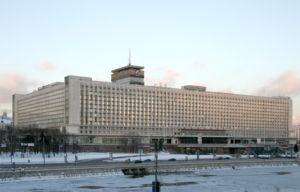
Le Rossiya était le plus grand hôtel de Moscou, capitale de la Russie. Il était situé sur les rives de la Moskova à l'est de la place Rouge et du Kremlin. L'hôtel comptait 3 182 chambres pour 5 300 lits et 245 suites pouvant héberger 5 300 personnes. Inauguré en 1967, il a été fermé en 2007 puis rasé. Sur son emplacement a été créé en 2017 le parc Zariadié.